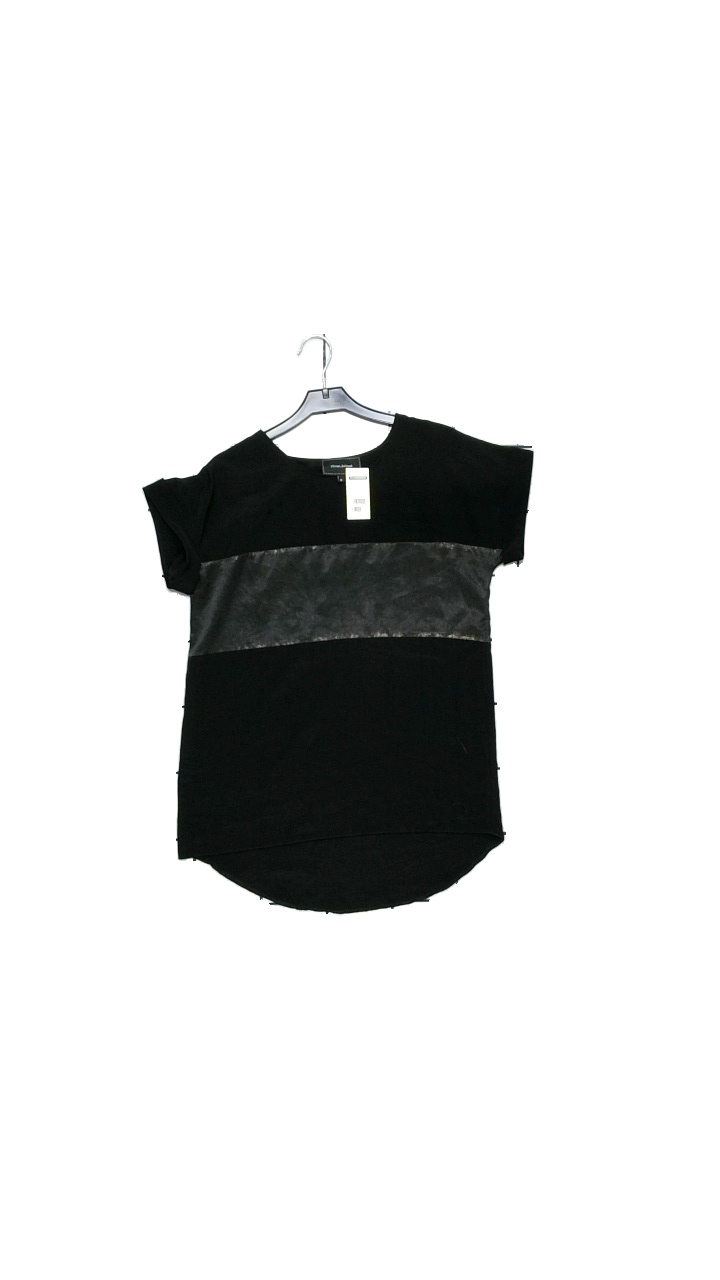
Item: Top (Ladies)
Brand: River Island
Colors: Black
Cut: Loose
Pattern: Metallic
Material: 100% polyester
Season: All
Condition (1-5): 4
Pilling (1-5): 5
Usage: Reuse
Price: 50-100